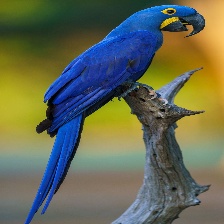
Species: HYACINTH MACAW
Scientific name: ANODORHYNCHUS HYACINTHINUS
ImageNet parent category: macaw